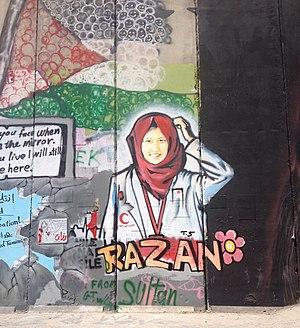
Razan Ashraf Abdul Qadir al-Najjar, est une infirmière bénévole palestinienne du ministère de la Santé palestinien dans la bande de Gaza.